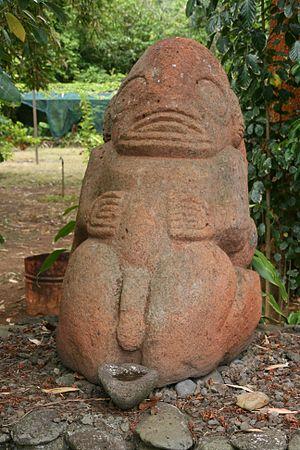
Tiki mâle moderne, situé à l'entrée de l'arboretum de Papuakeikaha, île de Ua Huka, archipel des Marquises, Polynésie Française
L'arboretum de Papuakeikaa est situé dans l'île de Ua Huka, archipel des Marquises, en Polynésie française.